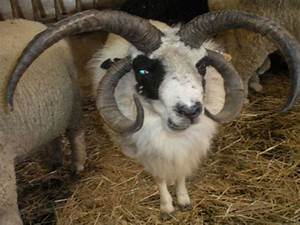
Label: pecora